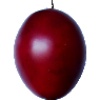
Label: Tamarillo 1